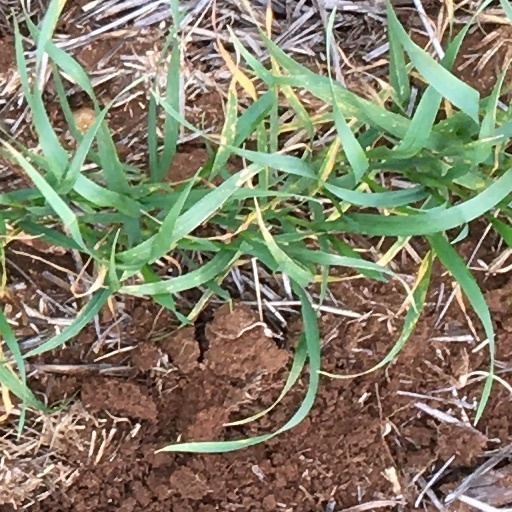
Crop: wheat